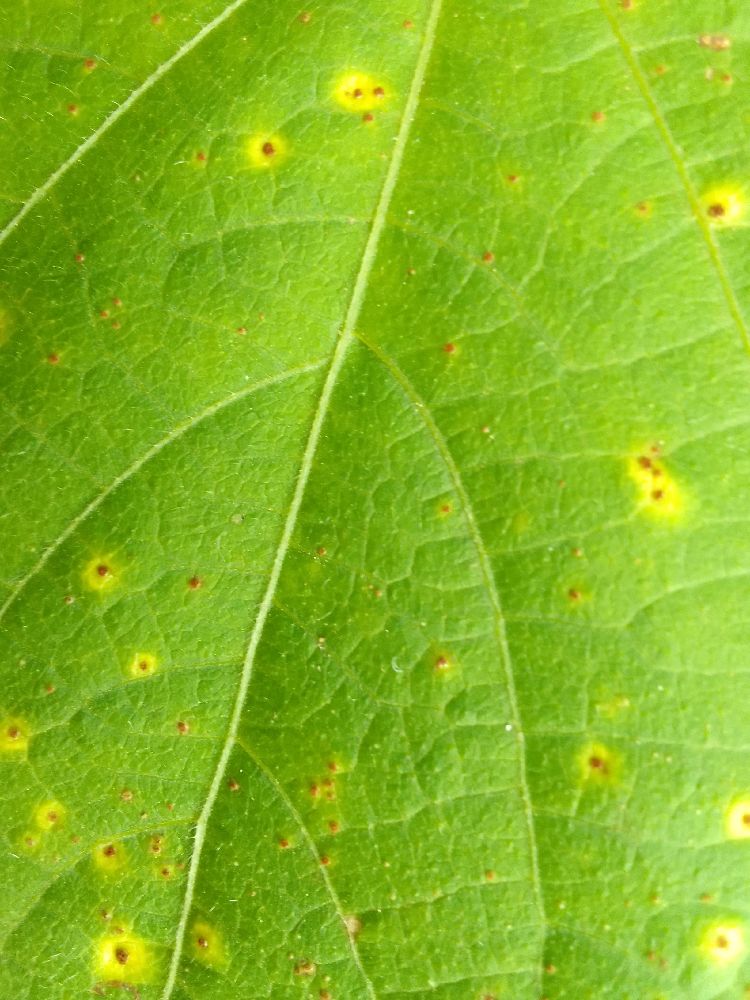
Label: rust